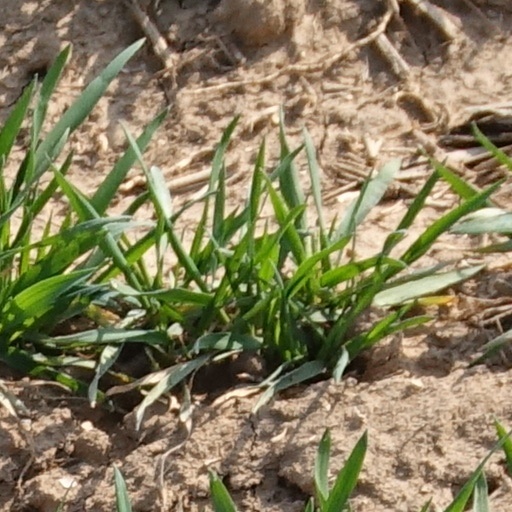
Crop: wheat